Kyle Larson

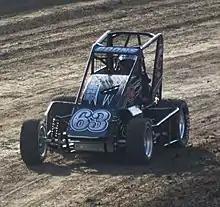
Larson racing a USAC midget in 2012

Born on July 31, 1992, in Elk Grove, California, Kyle Miyata Larson attended his first race with his parents a week after his birth. He began racing at the age of seven in outlaw karts in Northern California. As a teenager, he raced open-wheel cars, including the United States Auto Club (USAC) midget, Silver Crown and sprint cars, competing for Keith Kunz Motorsports and Hoffman Racing with Toyota backing; During his early career in USAC, a series official gave Larson the nickname "Yung Money" in recognition of his talent. Larson also raced in the World of Outlaws sprint cars and his first sprint car race win came at Placerville Speedway where he was one of the youngest drivers to ever compete. Larson won the 2011 4-Crown Nationals at Eldora Speedway, winning in all three types of USAC cars in a single night, only the second driver in history to accomplish the feat. He won two silver crown races that season and was named the 2011 Rookie of the Year. Larson holds the sprint car track record at Ocean Speedway in 2010. In 2012, Larson won six USAC National Midget races including the Turkey Night Grand Prix. Even during his stock car career, Larson continued racing open-wheel cars for midweek races in addition to going to New Zealand in some off-seasons to race.